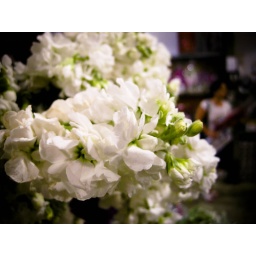
Julie in the flower market